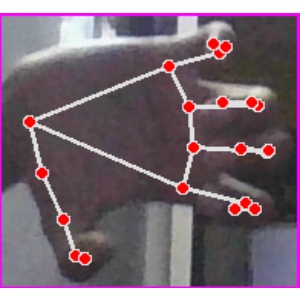
अक्षर: त